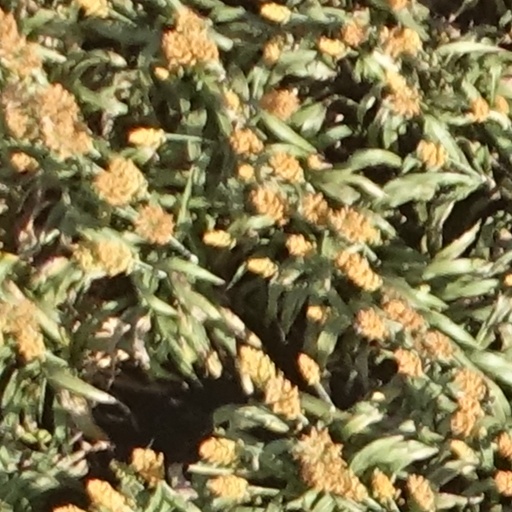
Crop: sorghum